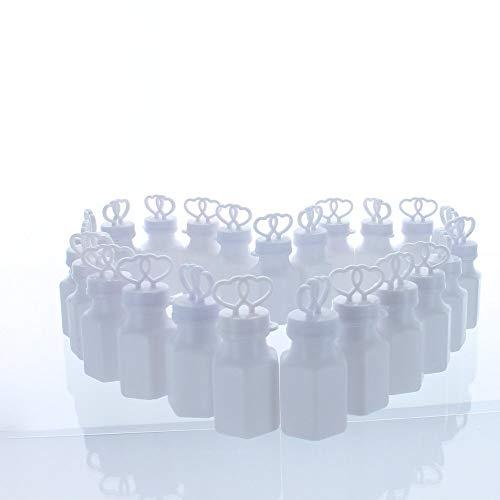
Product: Rhode Island Novelty 1 Bubbles, 72, White
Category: Toys & Games | Sports & Outdoor Play | Bubbles
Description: bubbles.
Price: $13.95
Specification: ProductDimensions:2x1x1inches|ItemWeight:0.96ounces|ShippingWeight:4.15pounds(Viewshippingratesandpolicies)|Manufacturer:RhodeIslandNovelty|ASIN:B00ESL9N14|Itemmodelnumber:1|DatefirstlistedonAmazon:August26,2013